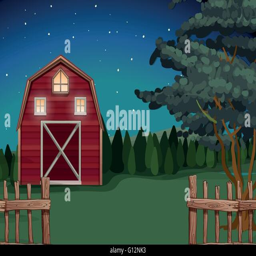
farmhouse on the farm at nighttime illustration